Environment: real
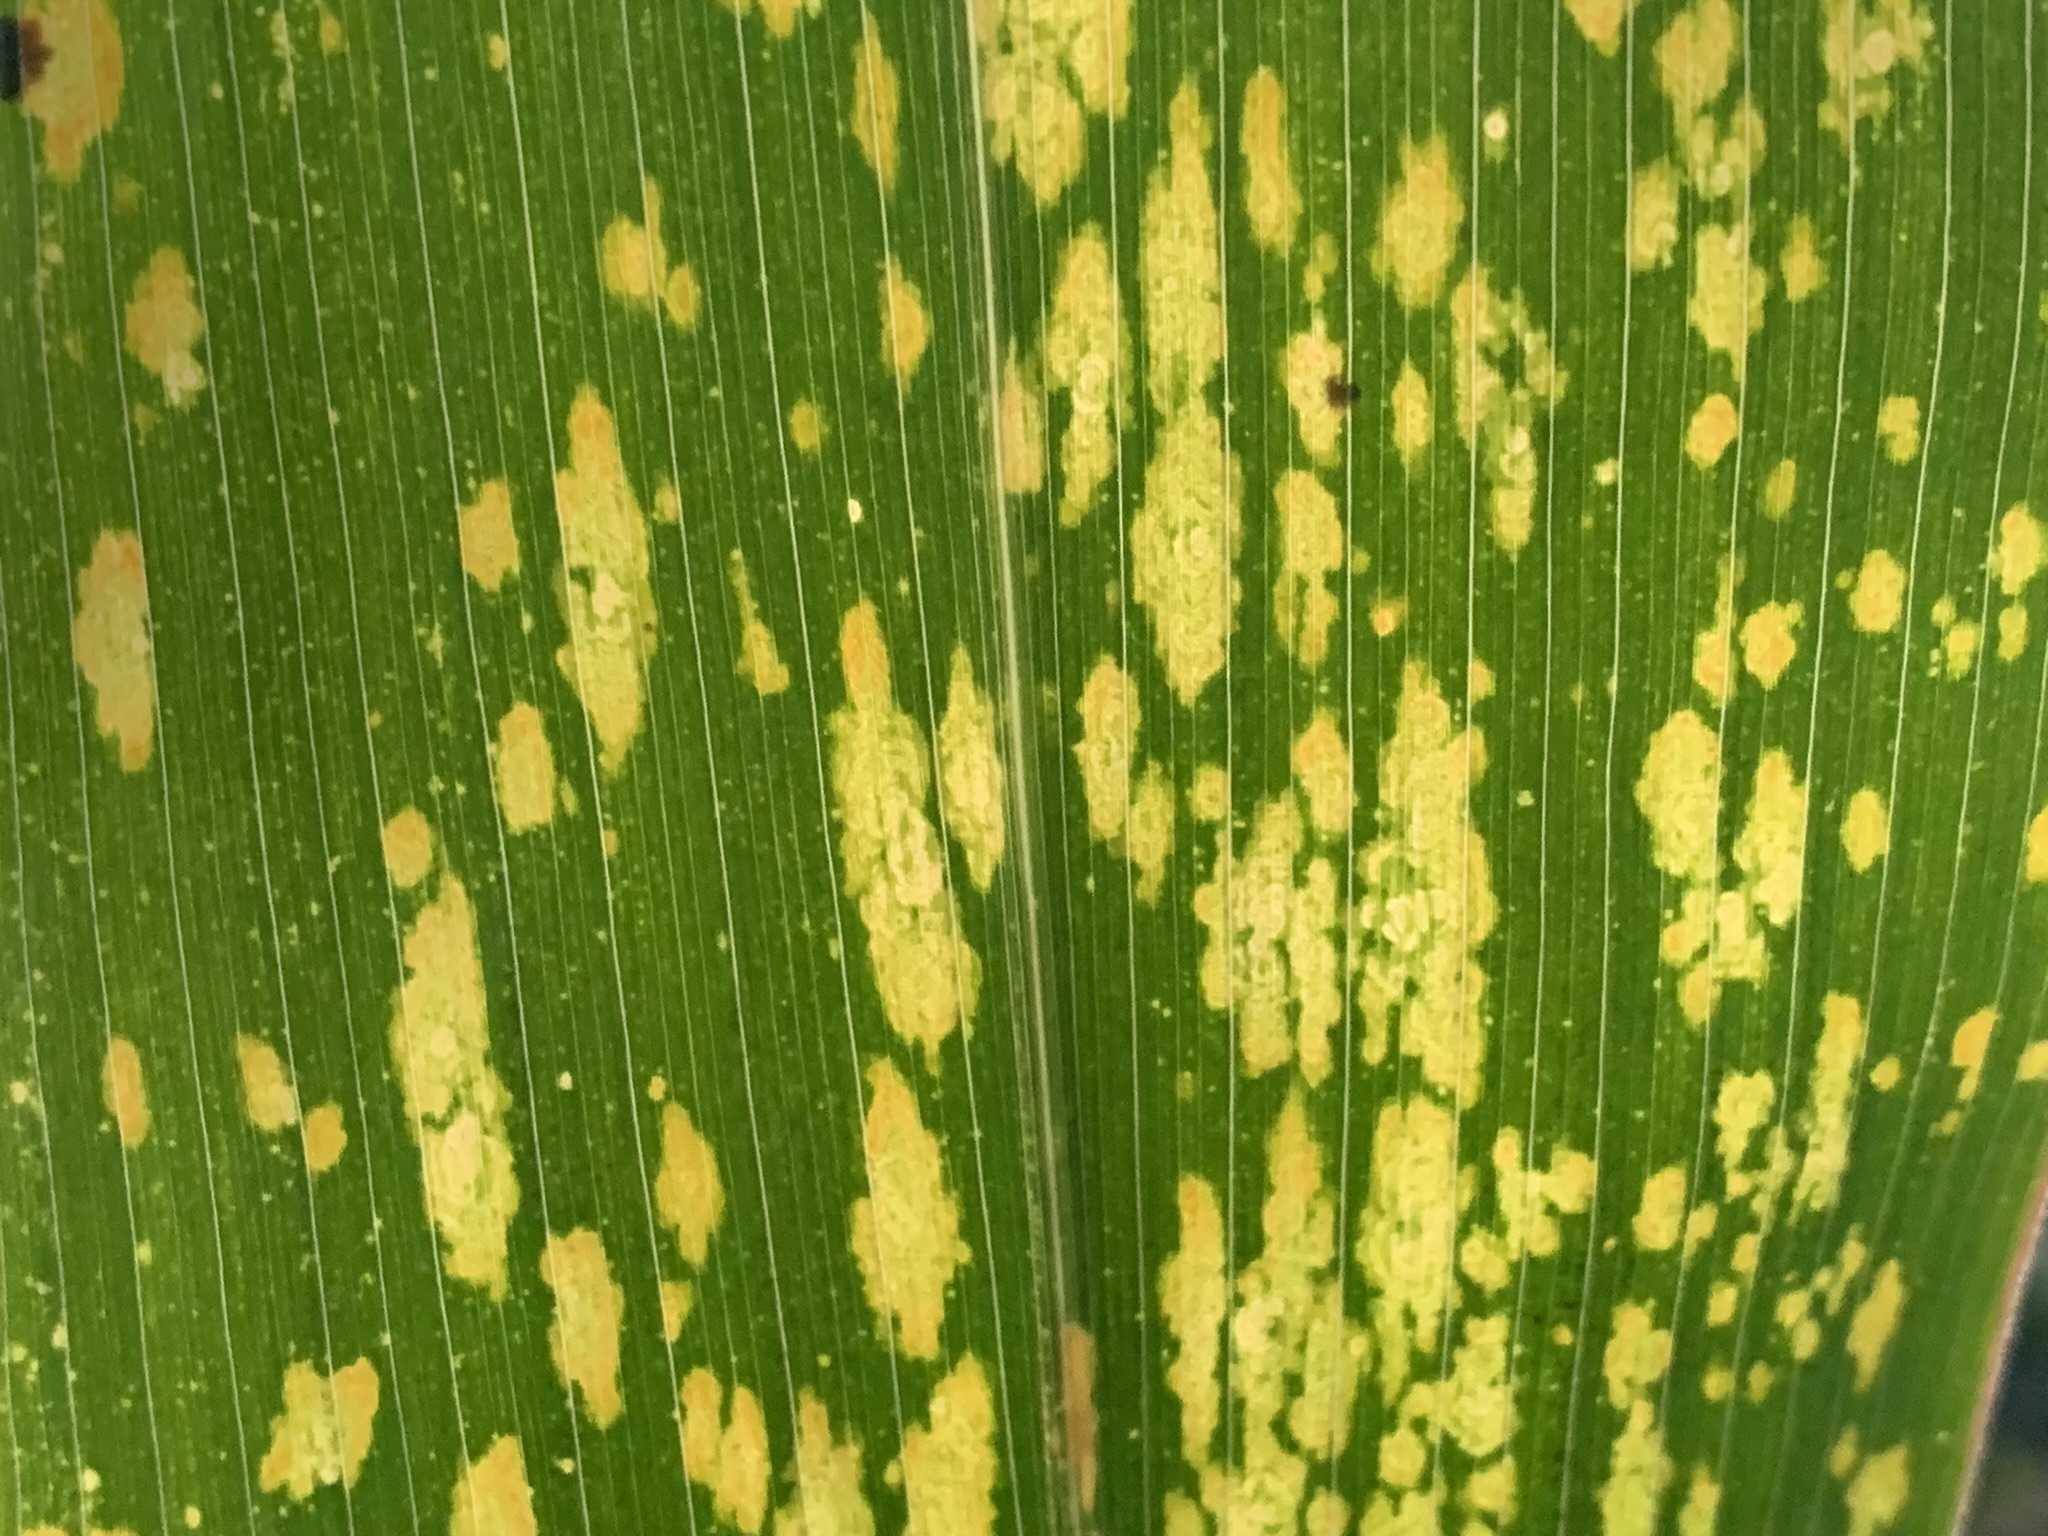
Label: lethal_necrosis